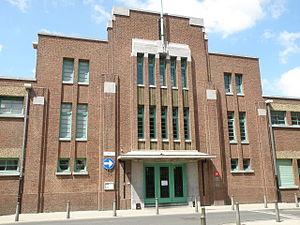
Anvers, Belgique. Piscine municipale de style art déco sise Veldstraat et Alfons Engelsstraat, dans le quartier du Stuivenberg. Plans de Joseph Algoet, Émile van Averbeke et Jan van Asperen, 1926. Façade et entrée principale sur la Veldstraat.
Emilius Leo Josephus Van Averbeke, dit Emiel ou Émile van Averbeke, parfois surnommé le Horta anversois, était un architecte belge. D’abord adepte d'un Art nouveau exubérant, évoluant ensuite vers un Art nouveau plus géométrique, puis, dans les années 1920, vers l’Art déco, et enfin, dans la décennie suivante, vers une architecture moderniste fortement dépouillée, il conçut à titre privé ou en qualité d’architecte municipal de sa ville natale, principalement dans les styles architecturaux précités, mais aussi dans une diversité d'autres styles, nombre de bâtiments marquants, que ce soient des édifices publics, tels que casernes de sapeurs-pompiers, établissements scolaires, constructions utilitaires etc., ou des maisons individuelles, hôtels de maître, manoirs etc.